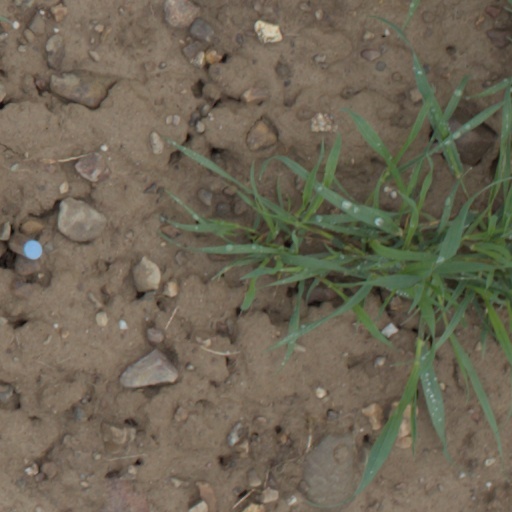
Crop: wheat